Gerland, Côte-d'Or

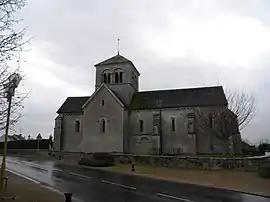
The church in Gerland

Gerland is a commune in the Côte-d'Or department in eastern France.